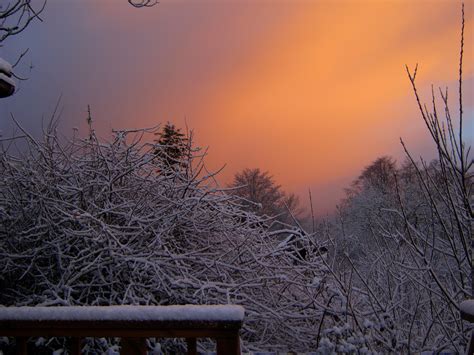
Weather: snow or frosty